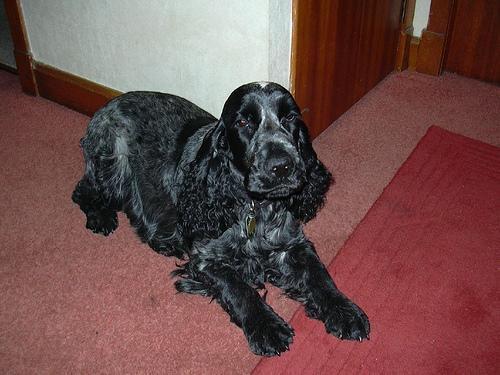
english cocker spaniel